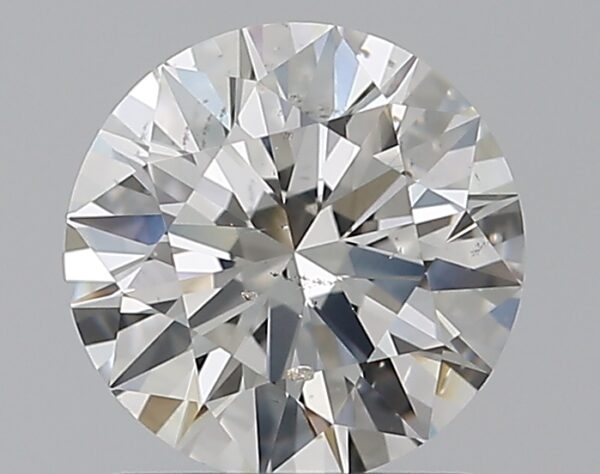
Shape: round
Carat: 1.01
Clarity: SI1
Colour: G
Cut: EX
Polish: EX
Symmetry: EX
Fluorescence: N
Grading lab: GIA
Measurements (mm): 6.46 x 6.49 x 3.95